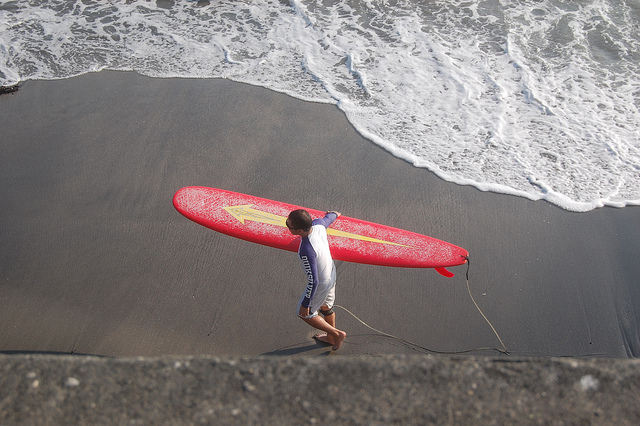
user: Given an image and a question. Answer the question in a short answer. Question: Name the material carried by the man? Short Answer:
assistant: surfboard